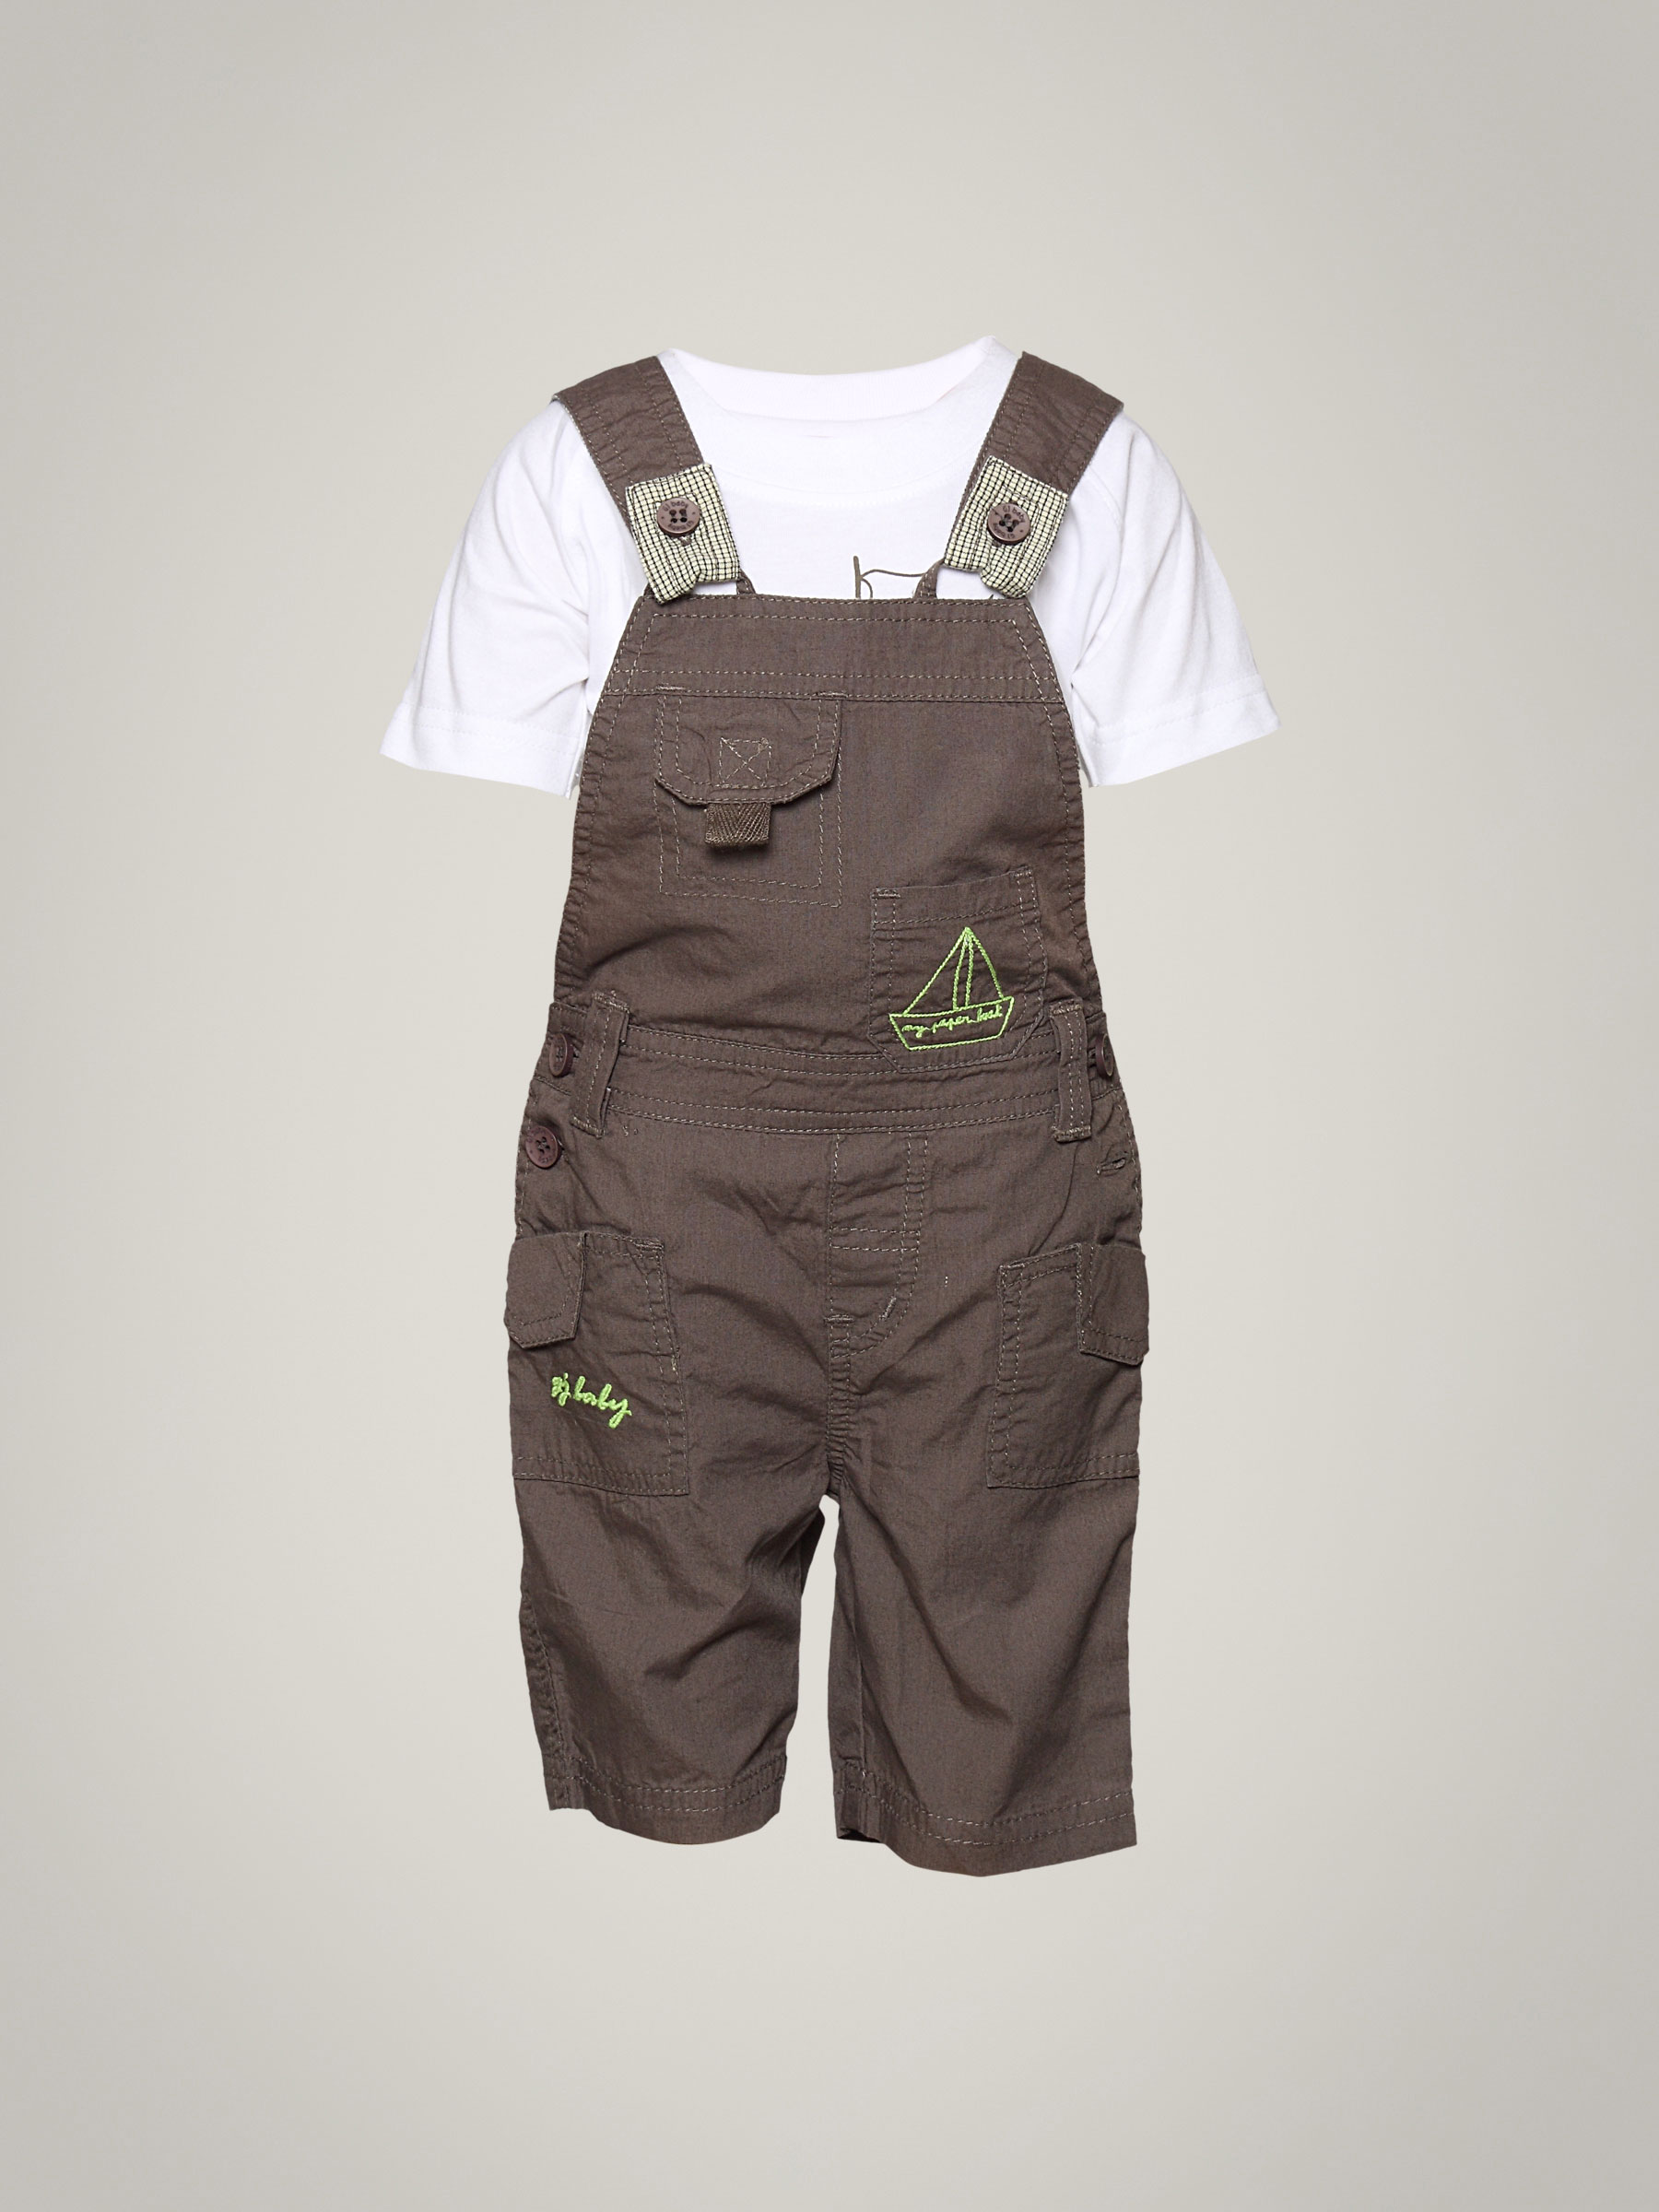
Gini and Jony Boy's Kalkin White Brown Infant Kidswear
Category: Apparel / Topwear / Tshirts
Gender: Men
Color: White
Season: Summer 2011
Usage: Casual